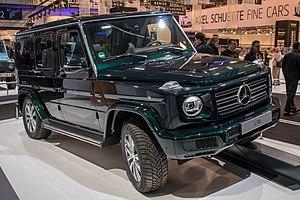
Les voitures de tourisme Mercedes-Benz font partie de la division Mercedes-Benz Cars et de Daimler.